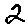
Label: 2